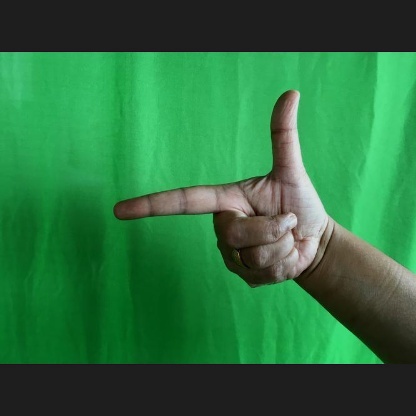
Mudra: Chandrakala